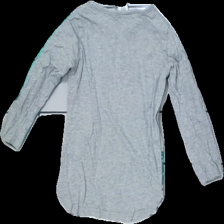
View: back
Type: Top
Category: Children
Brand: Lindex
Colors: Grey, Green, Red, Multicolor
Material: 100% cotton
Pattern: Animal print
Cut: Regular
Size: 98
Season: All
Damage location: top right
Price range: <50
Recommended usage: Reuse
Description: grå långärmad tröja med krokodil på, tryck sprucket